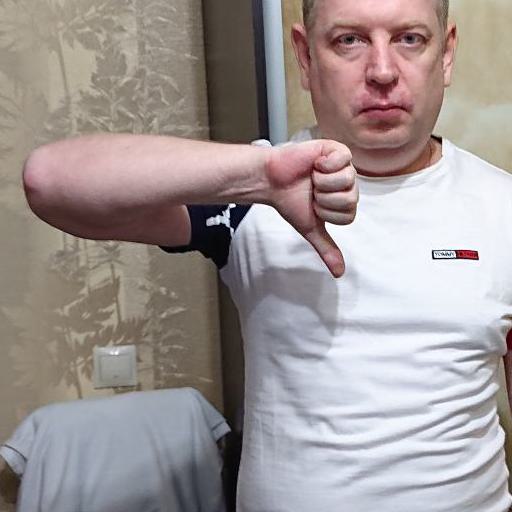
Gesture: dislike